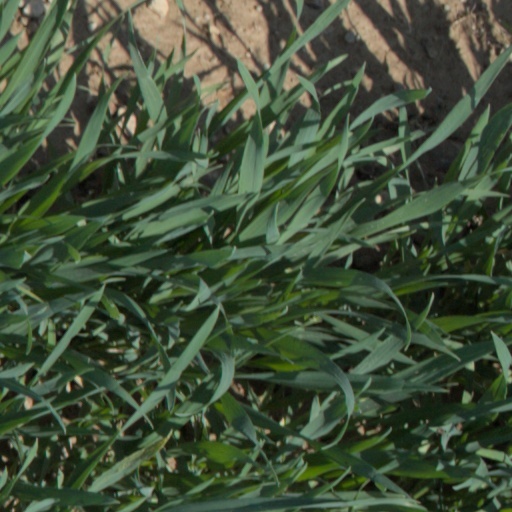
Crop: wheat